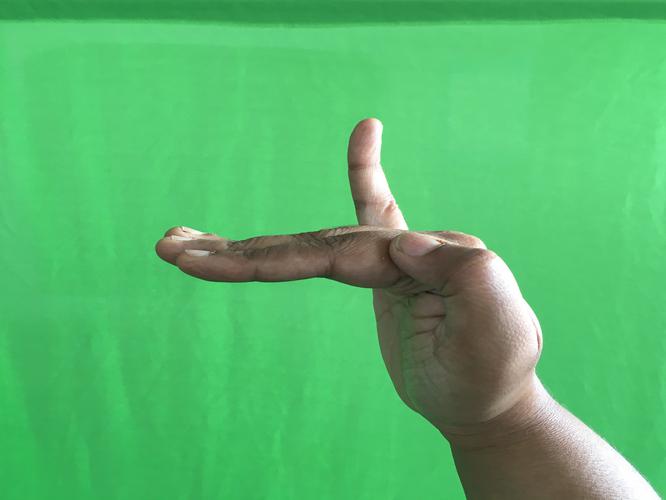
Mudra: Hamsapaksha
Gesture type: double_hand